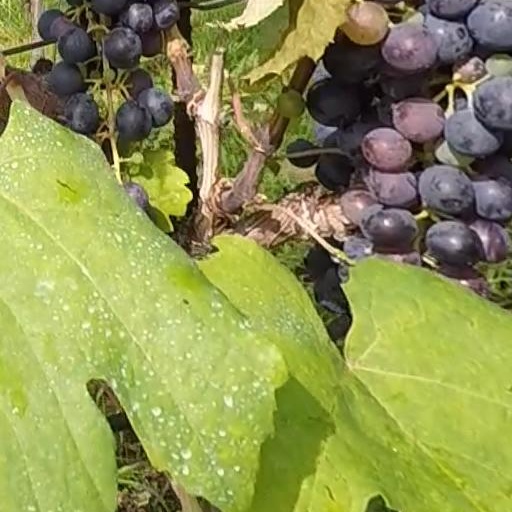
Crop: grape